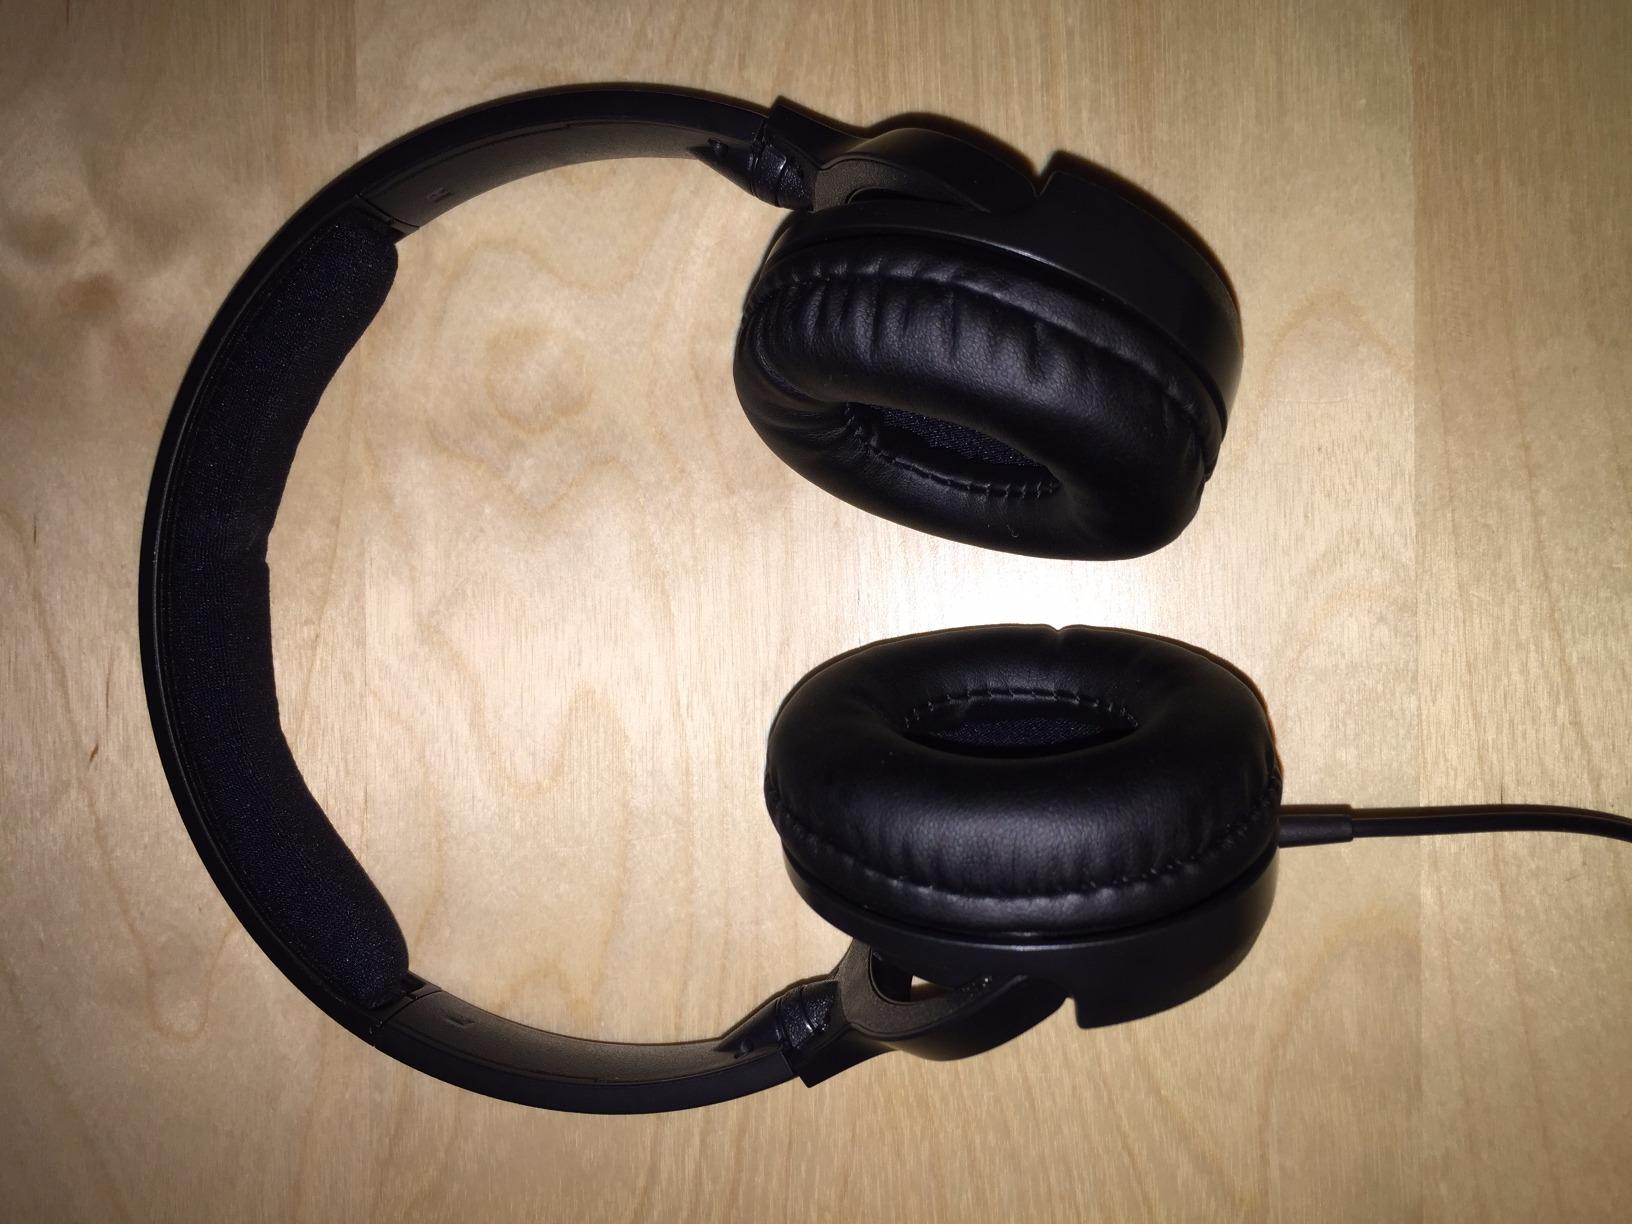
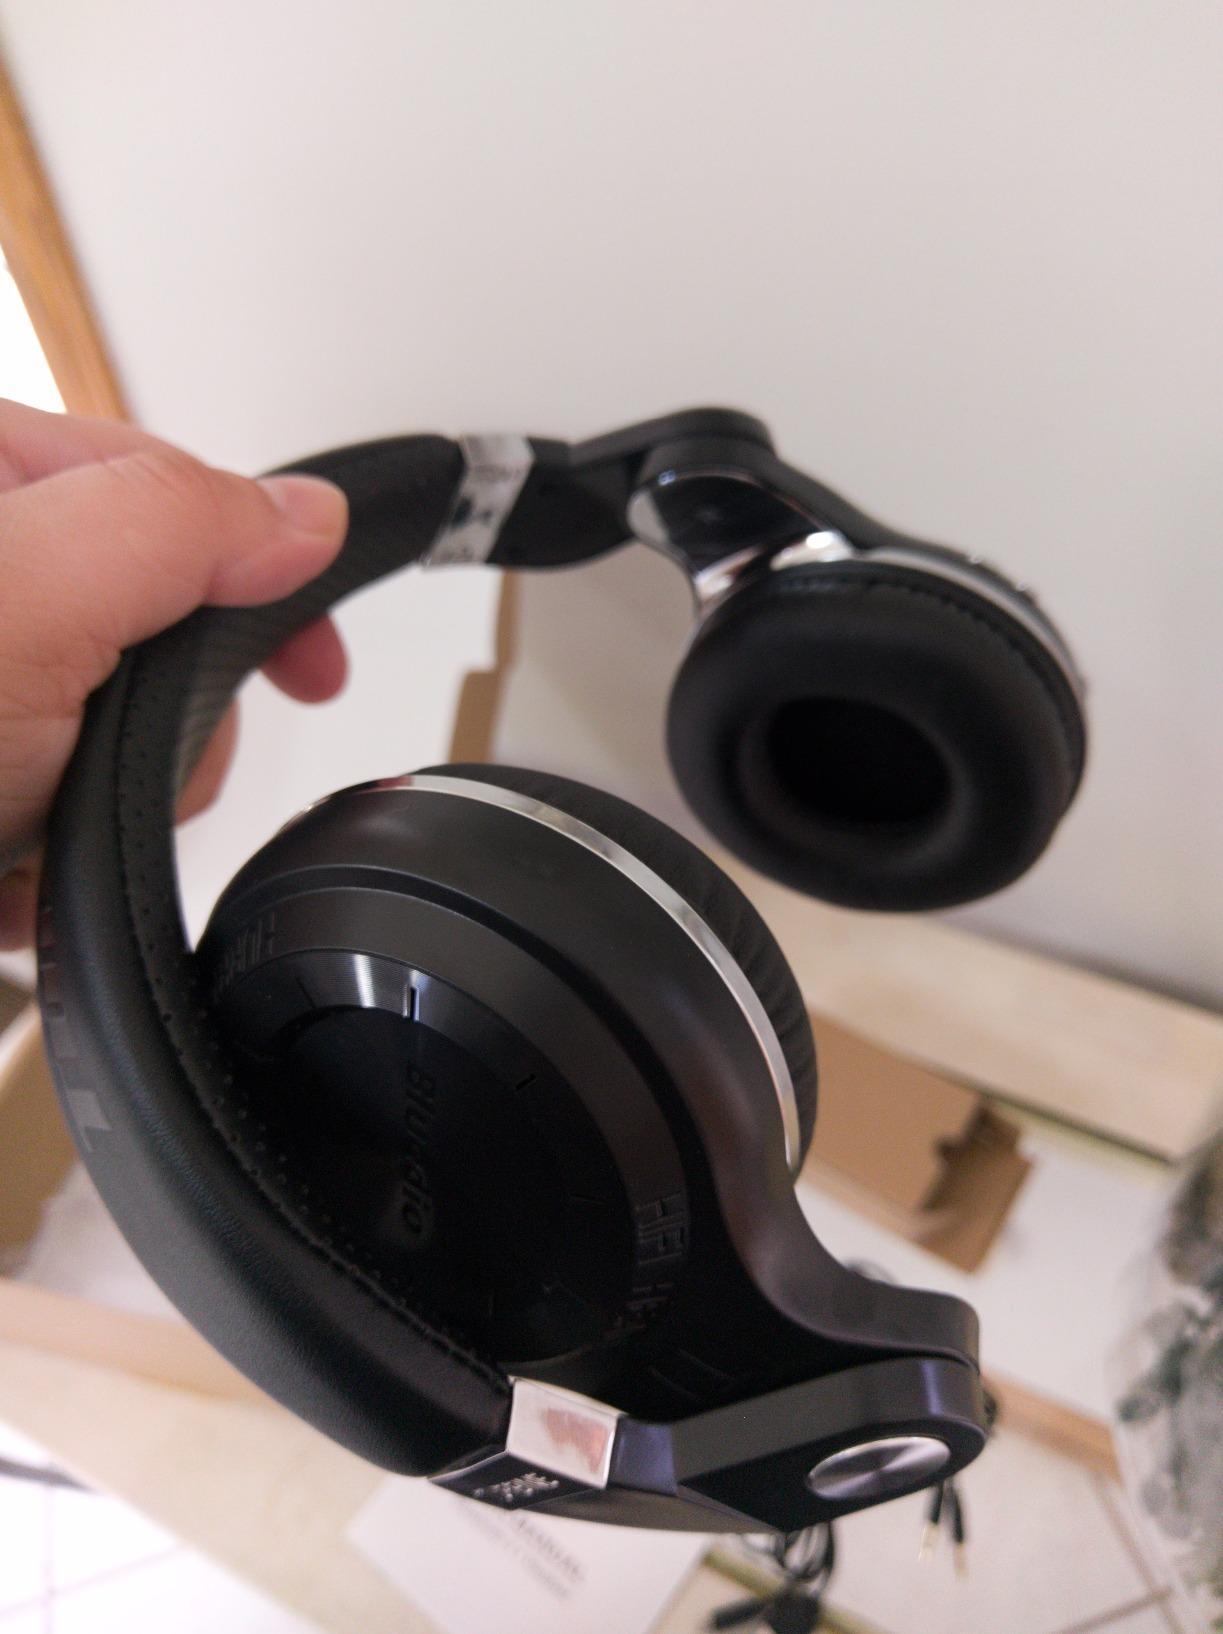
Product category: headphones
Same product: no